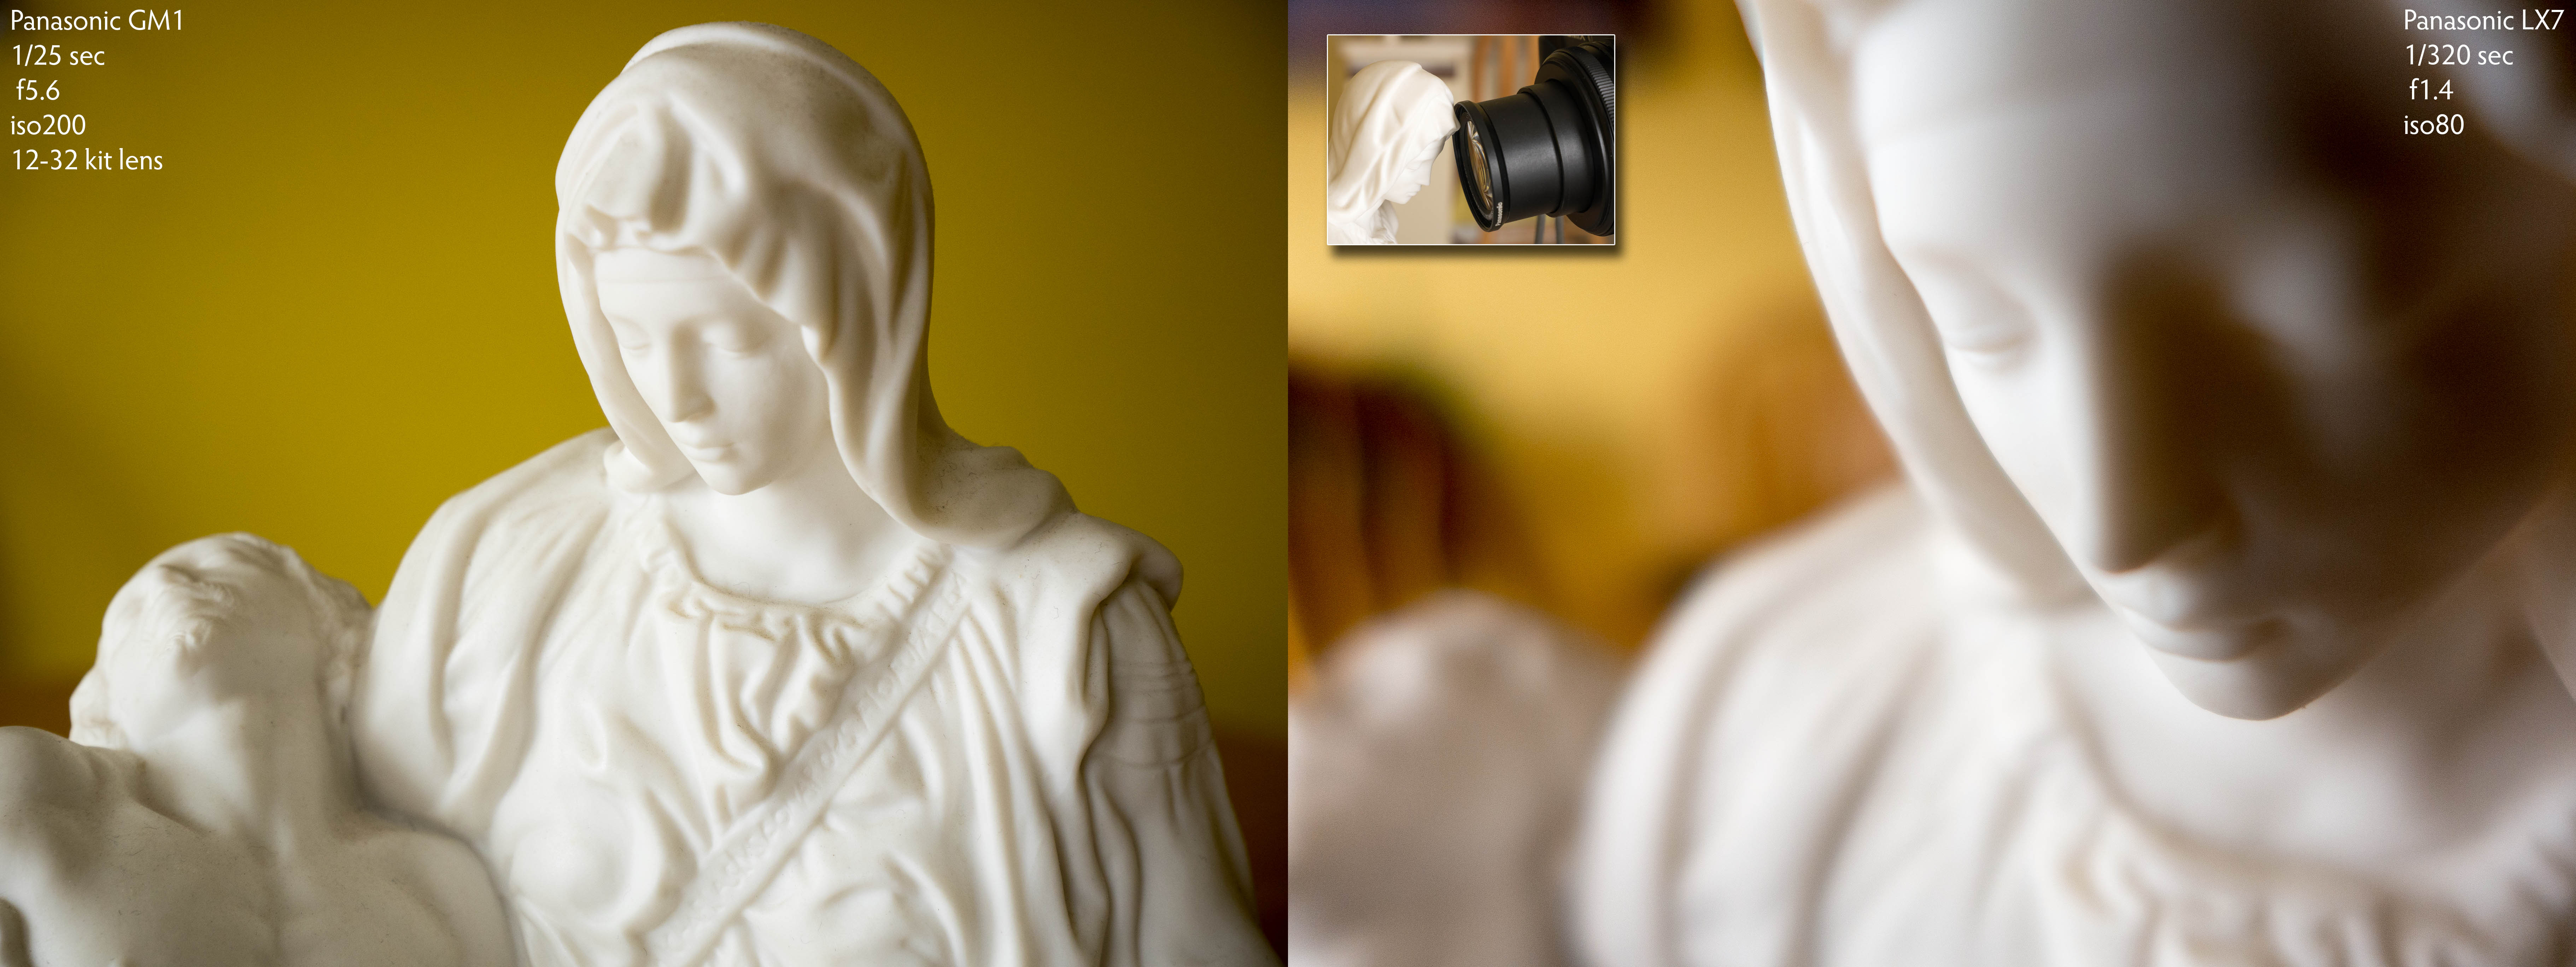
white, statue, distance, lens, macro, sculpture, art, focus, lumix, panasonic, dmc, lx7, panasoniclumixdmclx7, iso, vs, comparison, compare, versus, gm1, kit, human positions